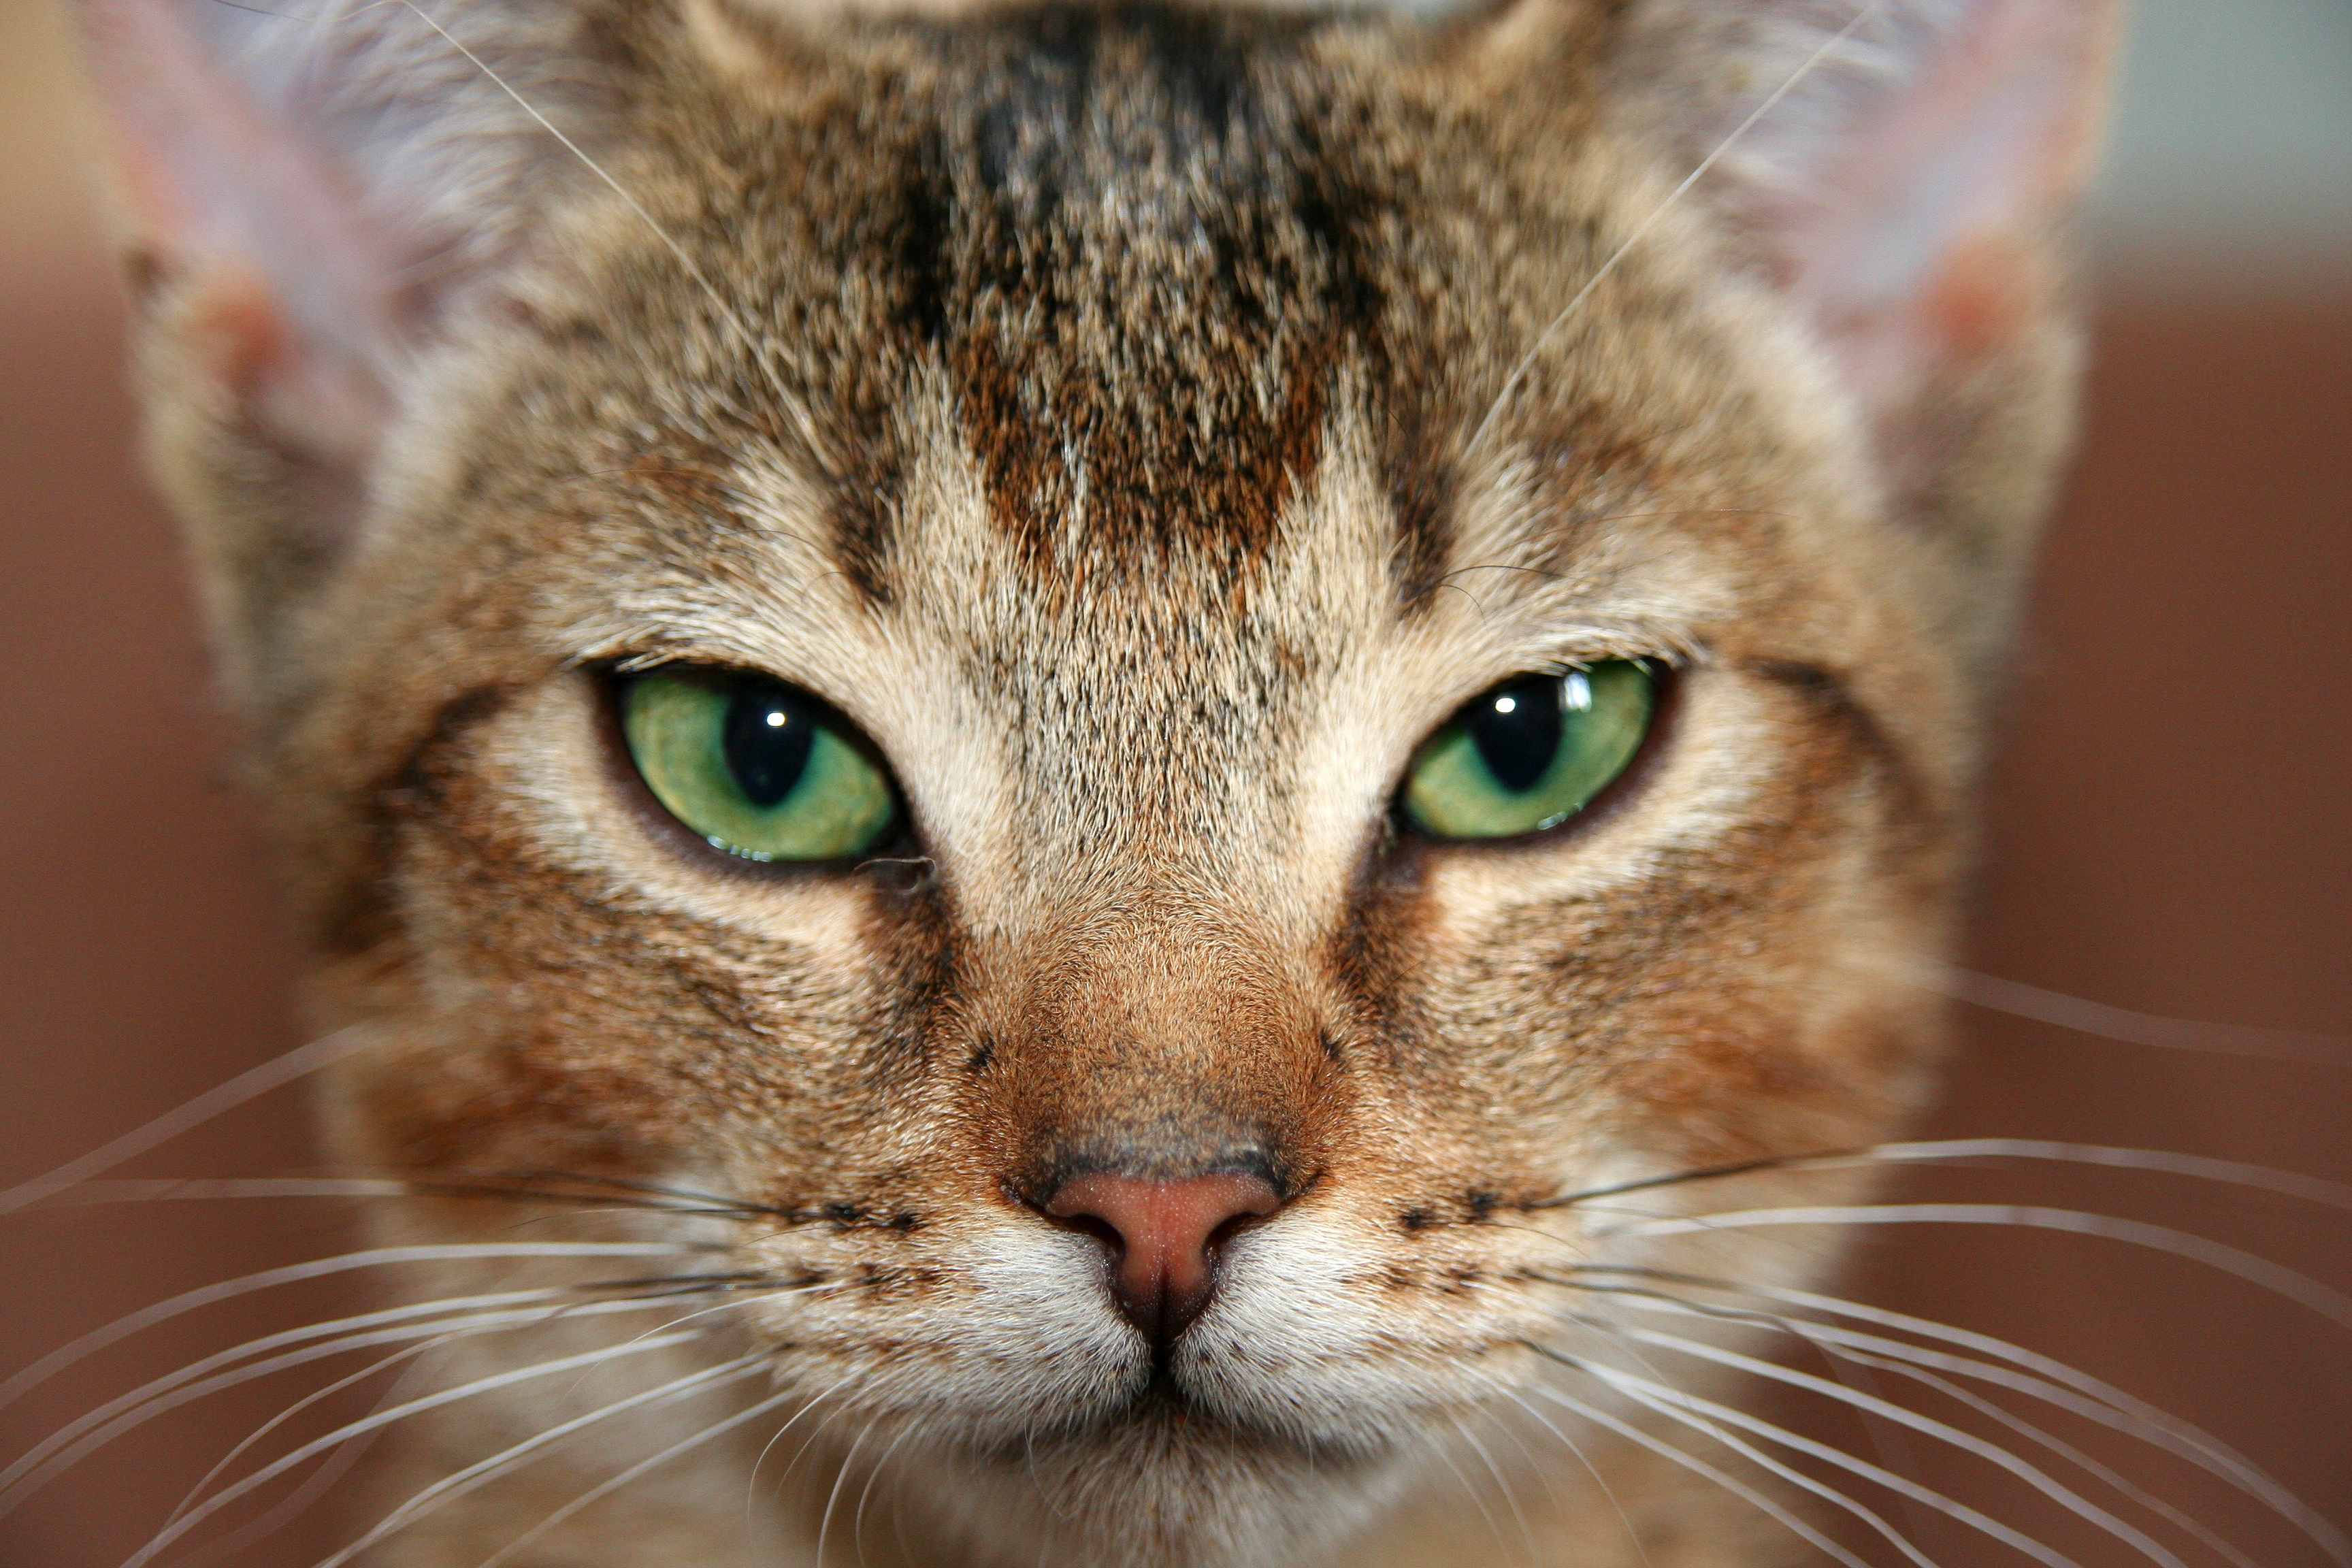
view, pet, kitten, cat, mammal, fauna, close up, face, nose, whiskers, snout, adidas, vertebrate, domestic cat, cat's eyes, abyssinian, tabby cat, european shorthair, wild cat, small to medium sized cats, cat like mammal, domestic short haired cat, pixie bob, rusty spotted cat, toyger